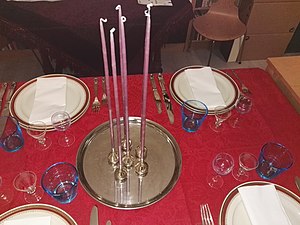
Jens H. Quistgaard
Borddækning med lysestager i messing, designet af Jens Harald Quistgaard i 1956
Borddækning med Jens Harald Quistgaards lysestager i messing, Dansk Design 1956.
Jens Harald Quistgaard var en dansk billedhugger og designer, der først og fremmest er kendt for sit virke for det amerikanske firma Dansk Designs, hvor han var chefdesigner fra 1954 og de følgende tre årtier.